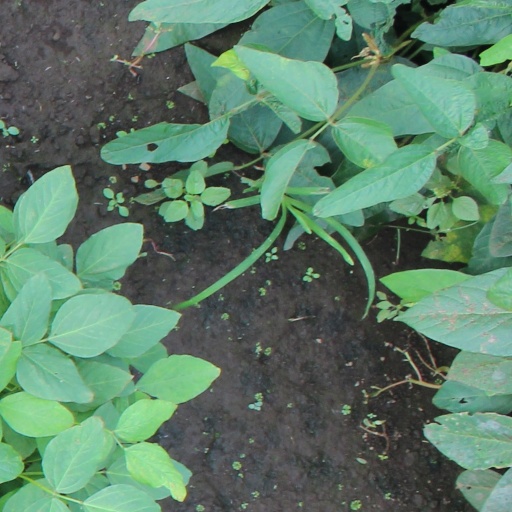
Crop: soybean